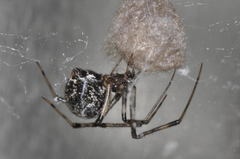
Species: Parasteatoda_tepidariorum